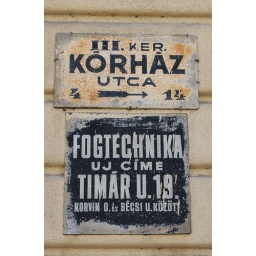
Faded street sign in Obuda